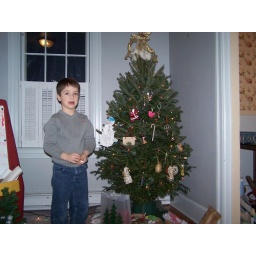
Note the blue tarp over the window. The roof was already removed at this time.